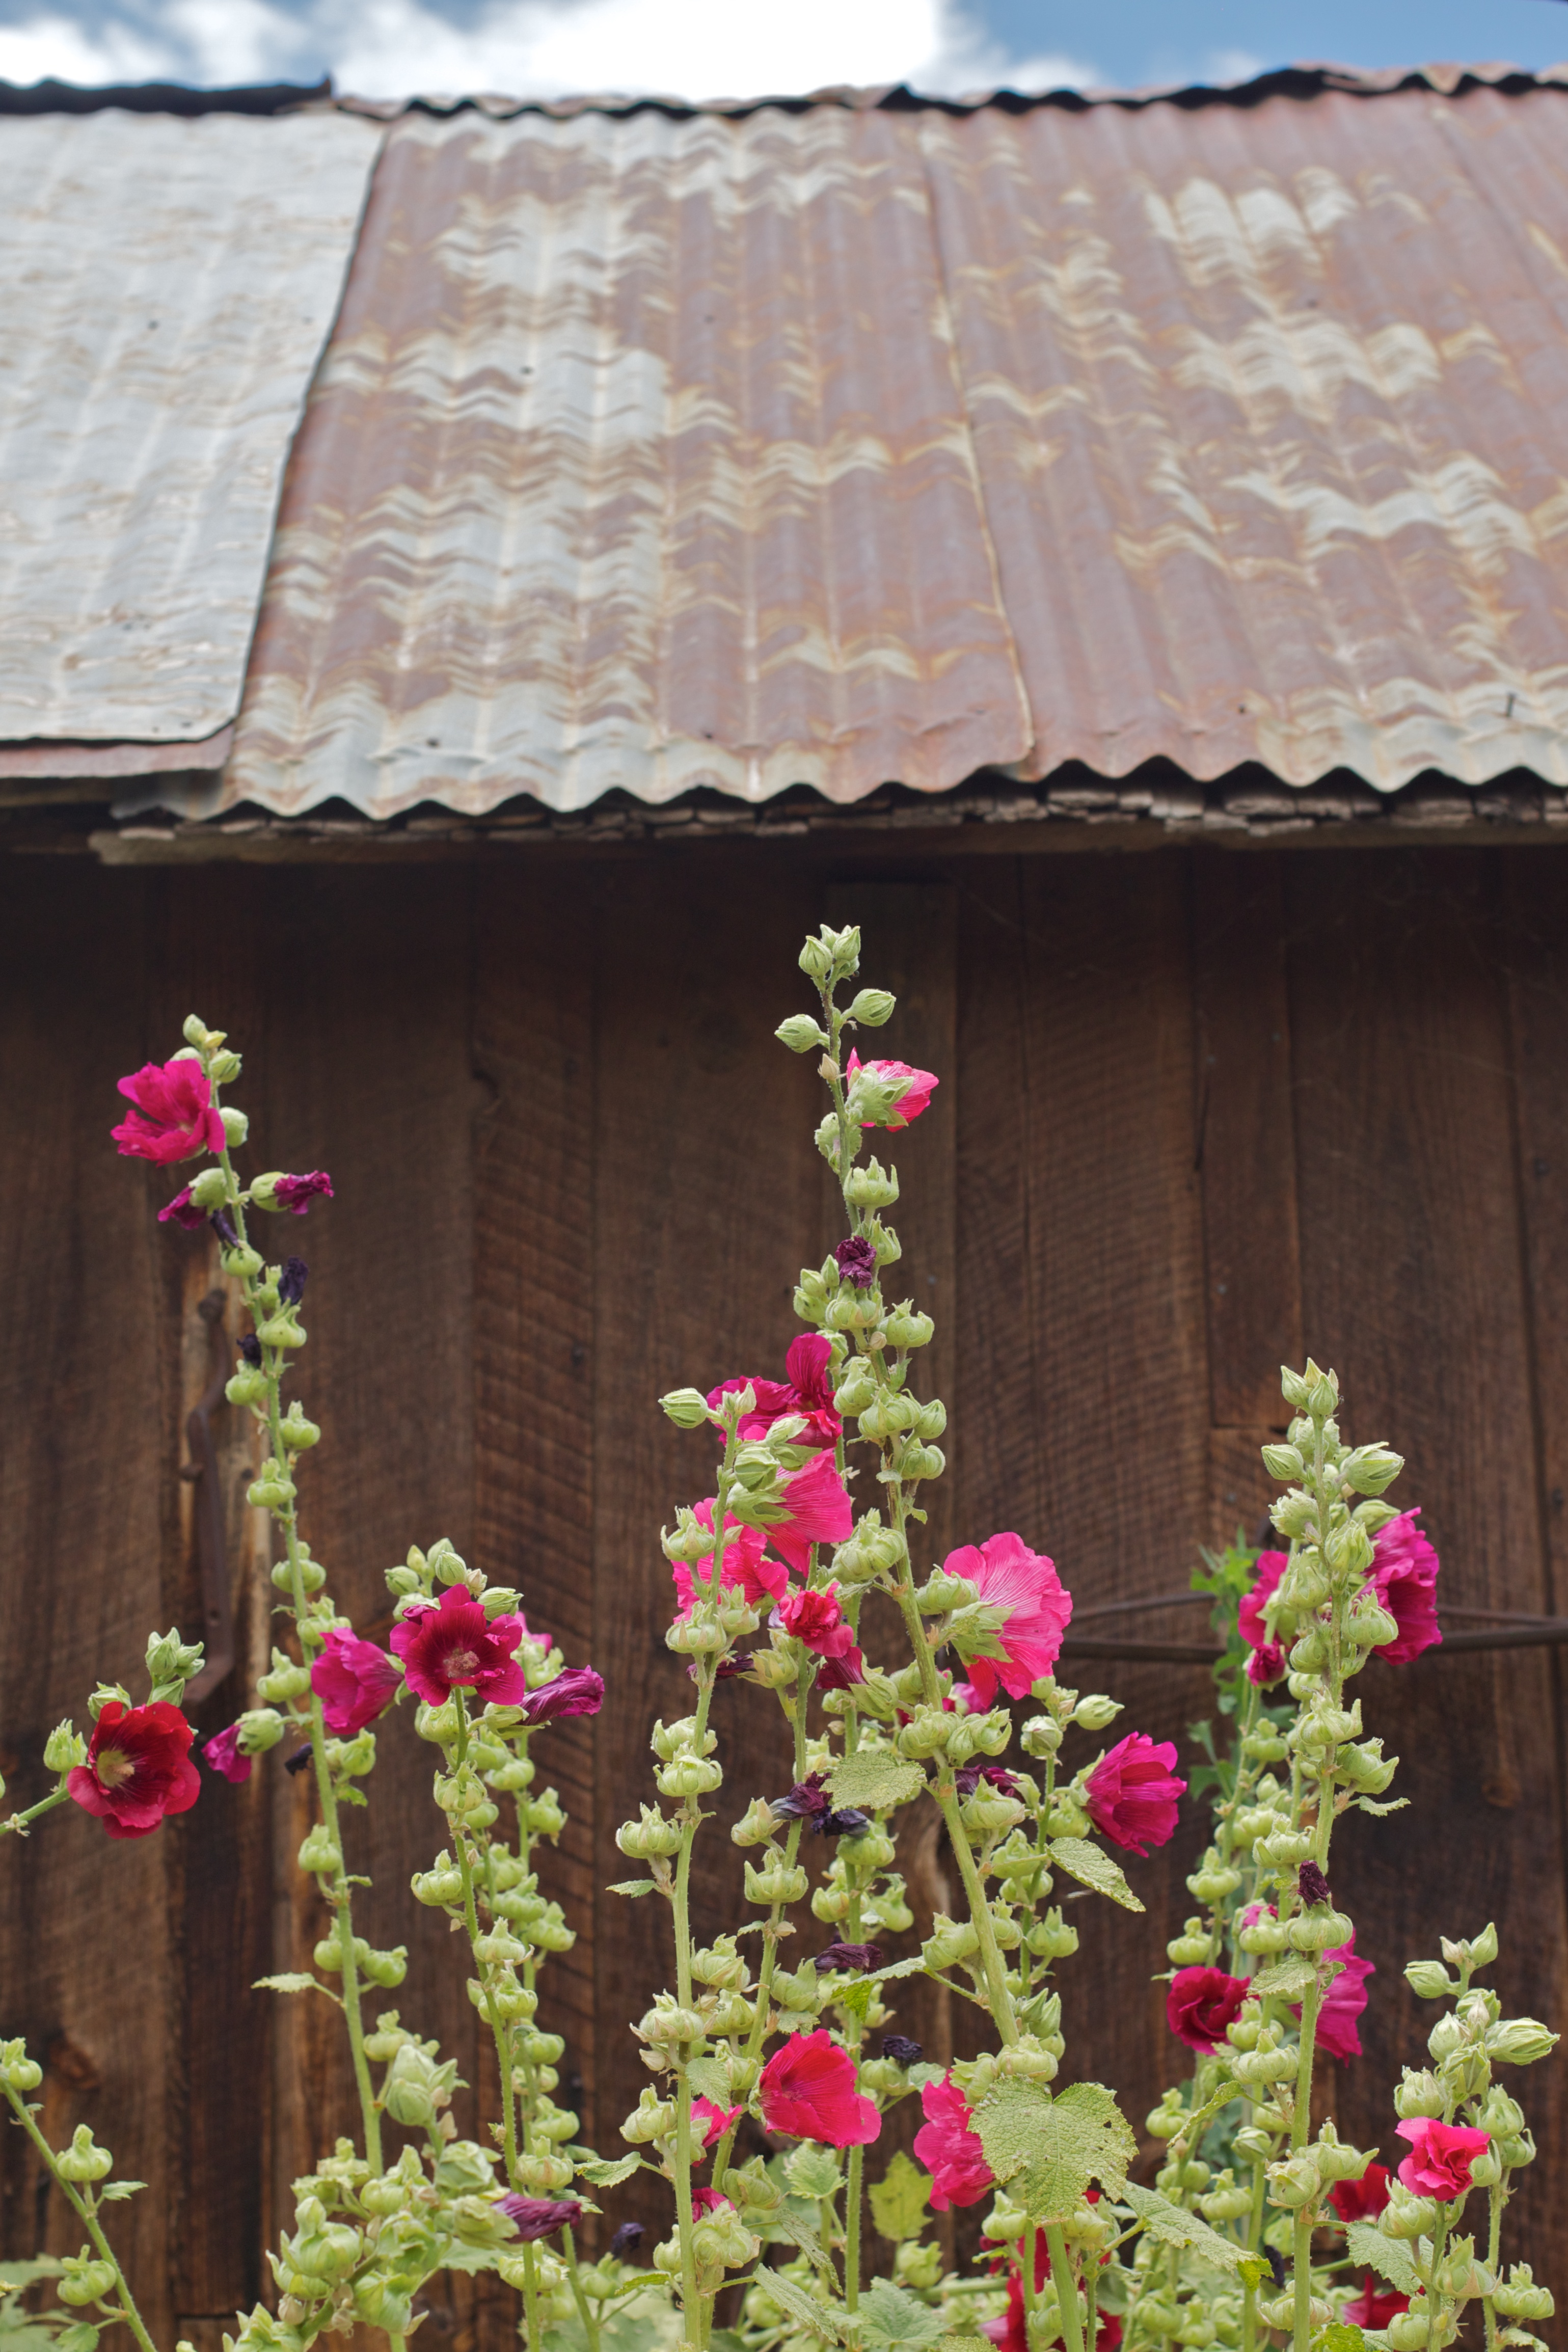
plant, flower, spring, garden, flora, floristry, outdoor structure